LGBTQ rights in the Northern Mariana Islands

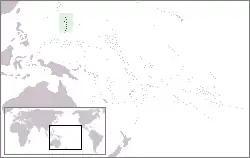
Northern Mariana Islands

LGBTQ rights in the Northern Mariana Islands have evolved substantially in recent years. Same-sex marriage and adoption became legal with the Supreme Court's ruling in the case of "Obergefell v. Hodges" in June 2015. However, the U.S. territory does not ban discrimination based on sexual orientation and gender identity, except in relation to government employees. Gender changes are legal in the Northern Mariana Islands, provided the applicant has undergone sex reassignment surgery.